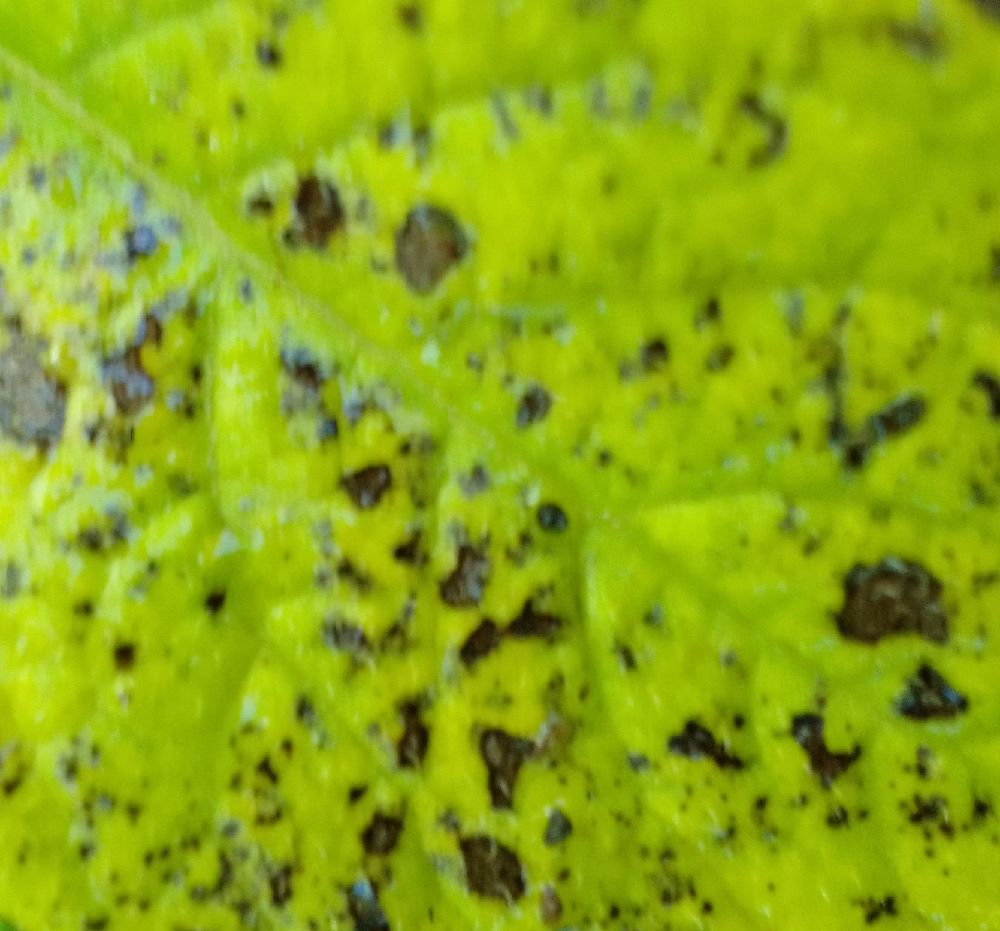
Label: Early blight